HELOA

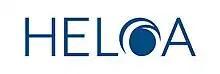
HELOA logo

HELOA is a professional association for access, recruitment and outreach staff working in Higher Education in the UK. Its mission is to support and enable its members to help students make informed decisions.